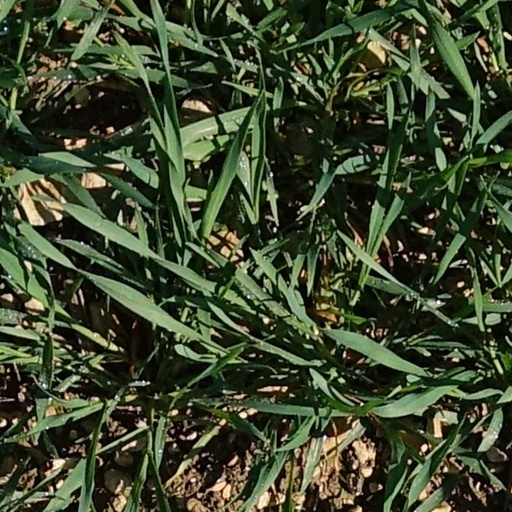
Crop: wheat